François de Callataÿ

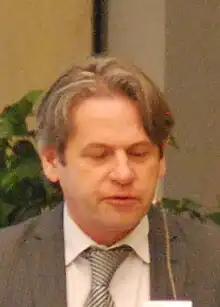
François de Callataÿ at a numismatics conference in 2011

François de Callataÿ (born 1961) is a Belgian ancient historian, professor at the École pratique des hautes études (Paris/Sorbonne), who has written significant studies of coinage and finance in the ancient Mediterranean world.